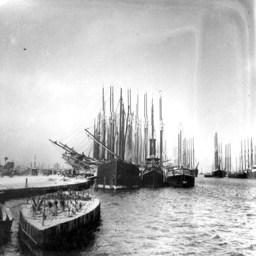
ships moored in a harbor .